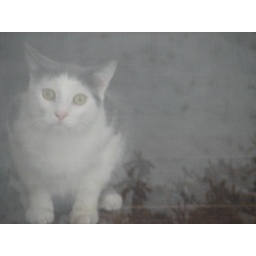
&amp;quot;The ground matches half of me!&amp;quot; Stan in the window checking out me and the snow.